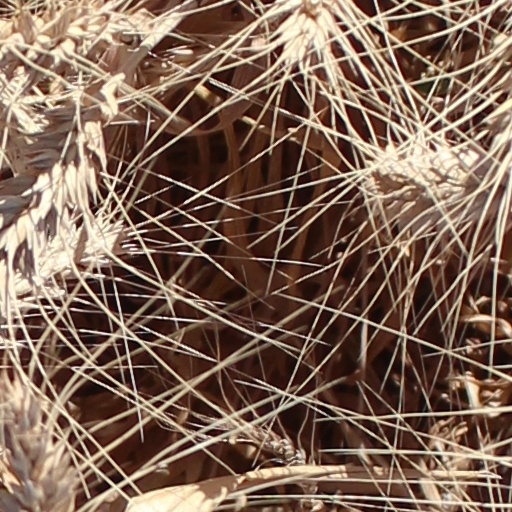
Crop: wheat